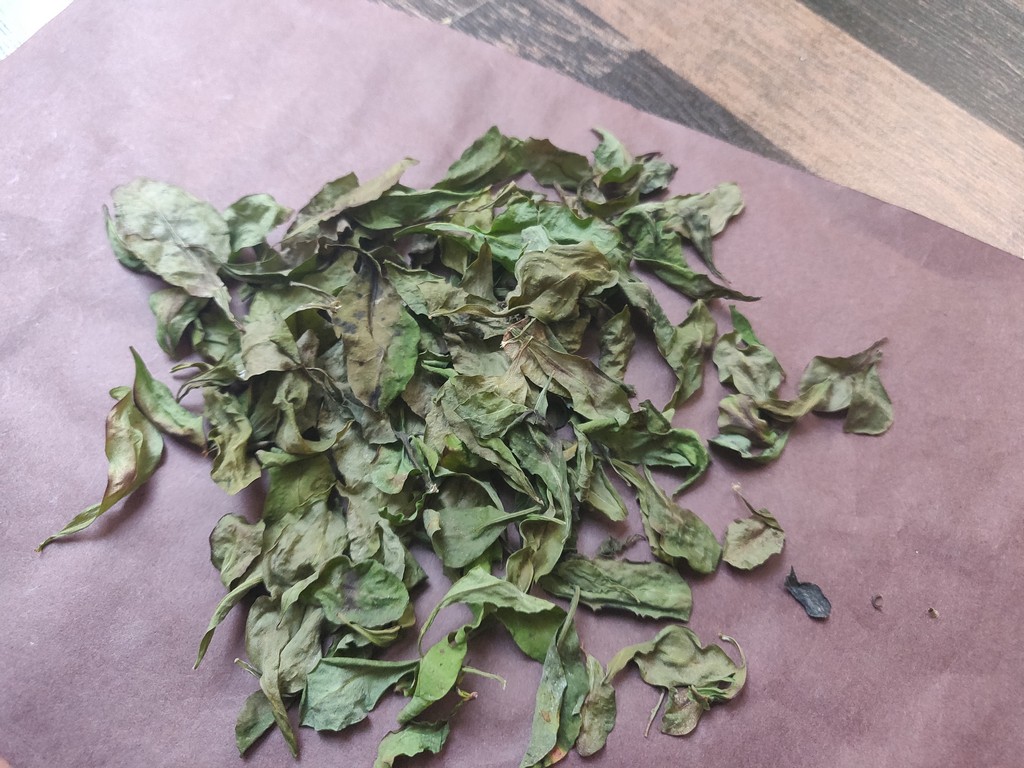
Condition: Dried
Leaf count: multiple
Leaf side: unknown